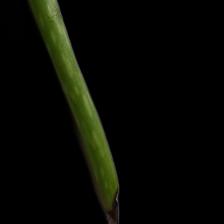
Plant: Aloe Vera